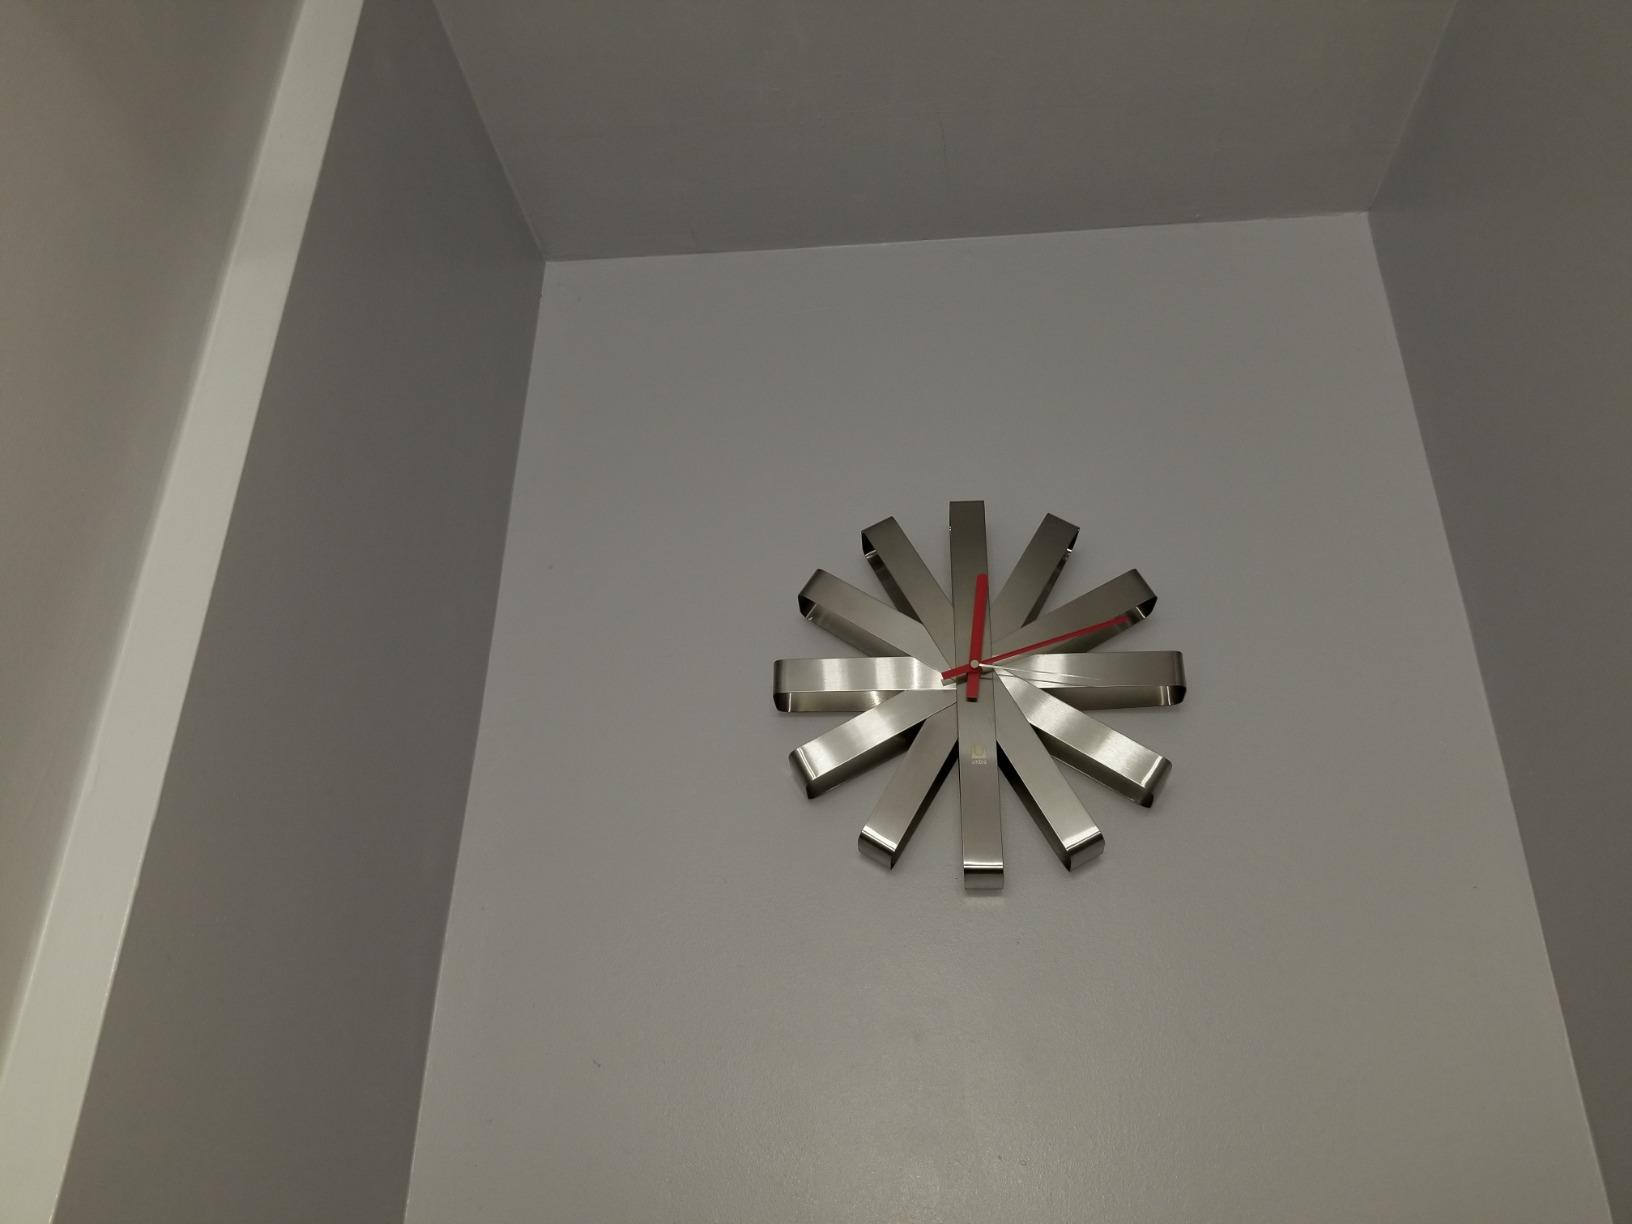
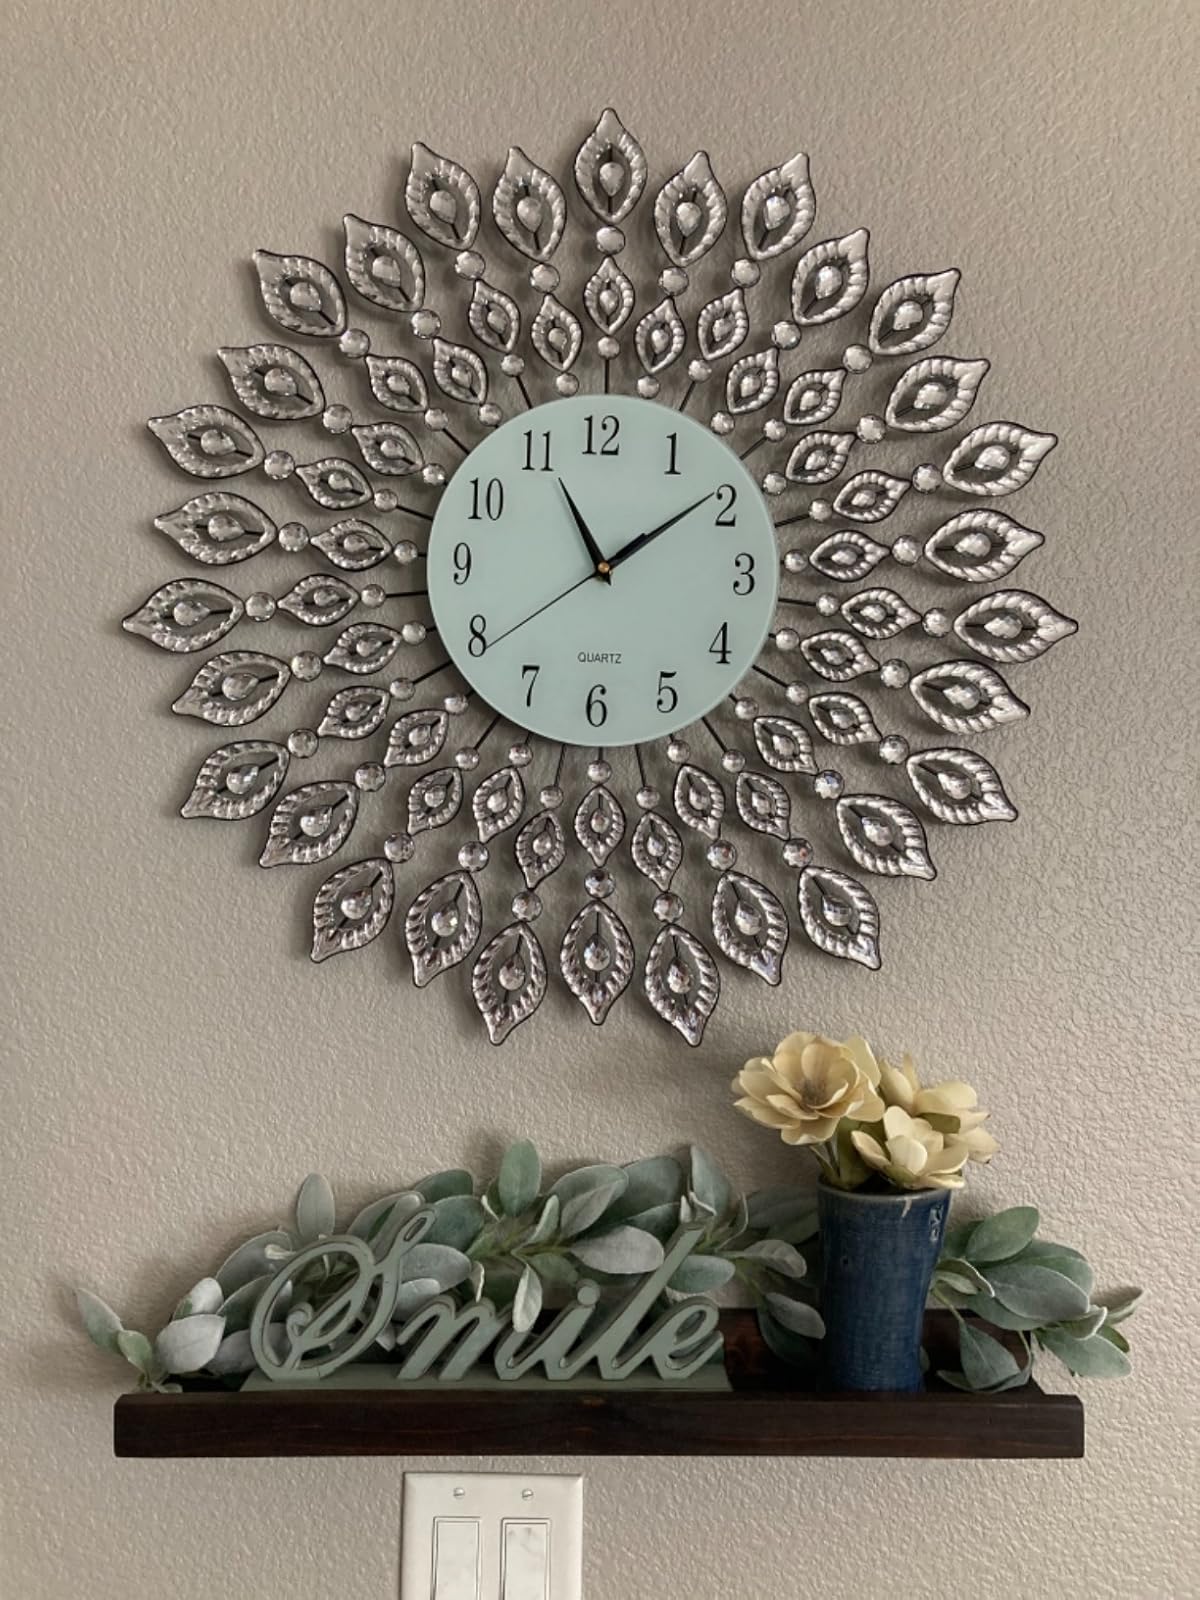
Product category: clock
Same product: no